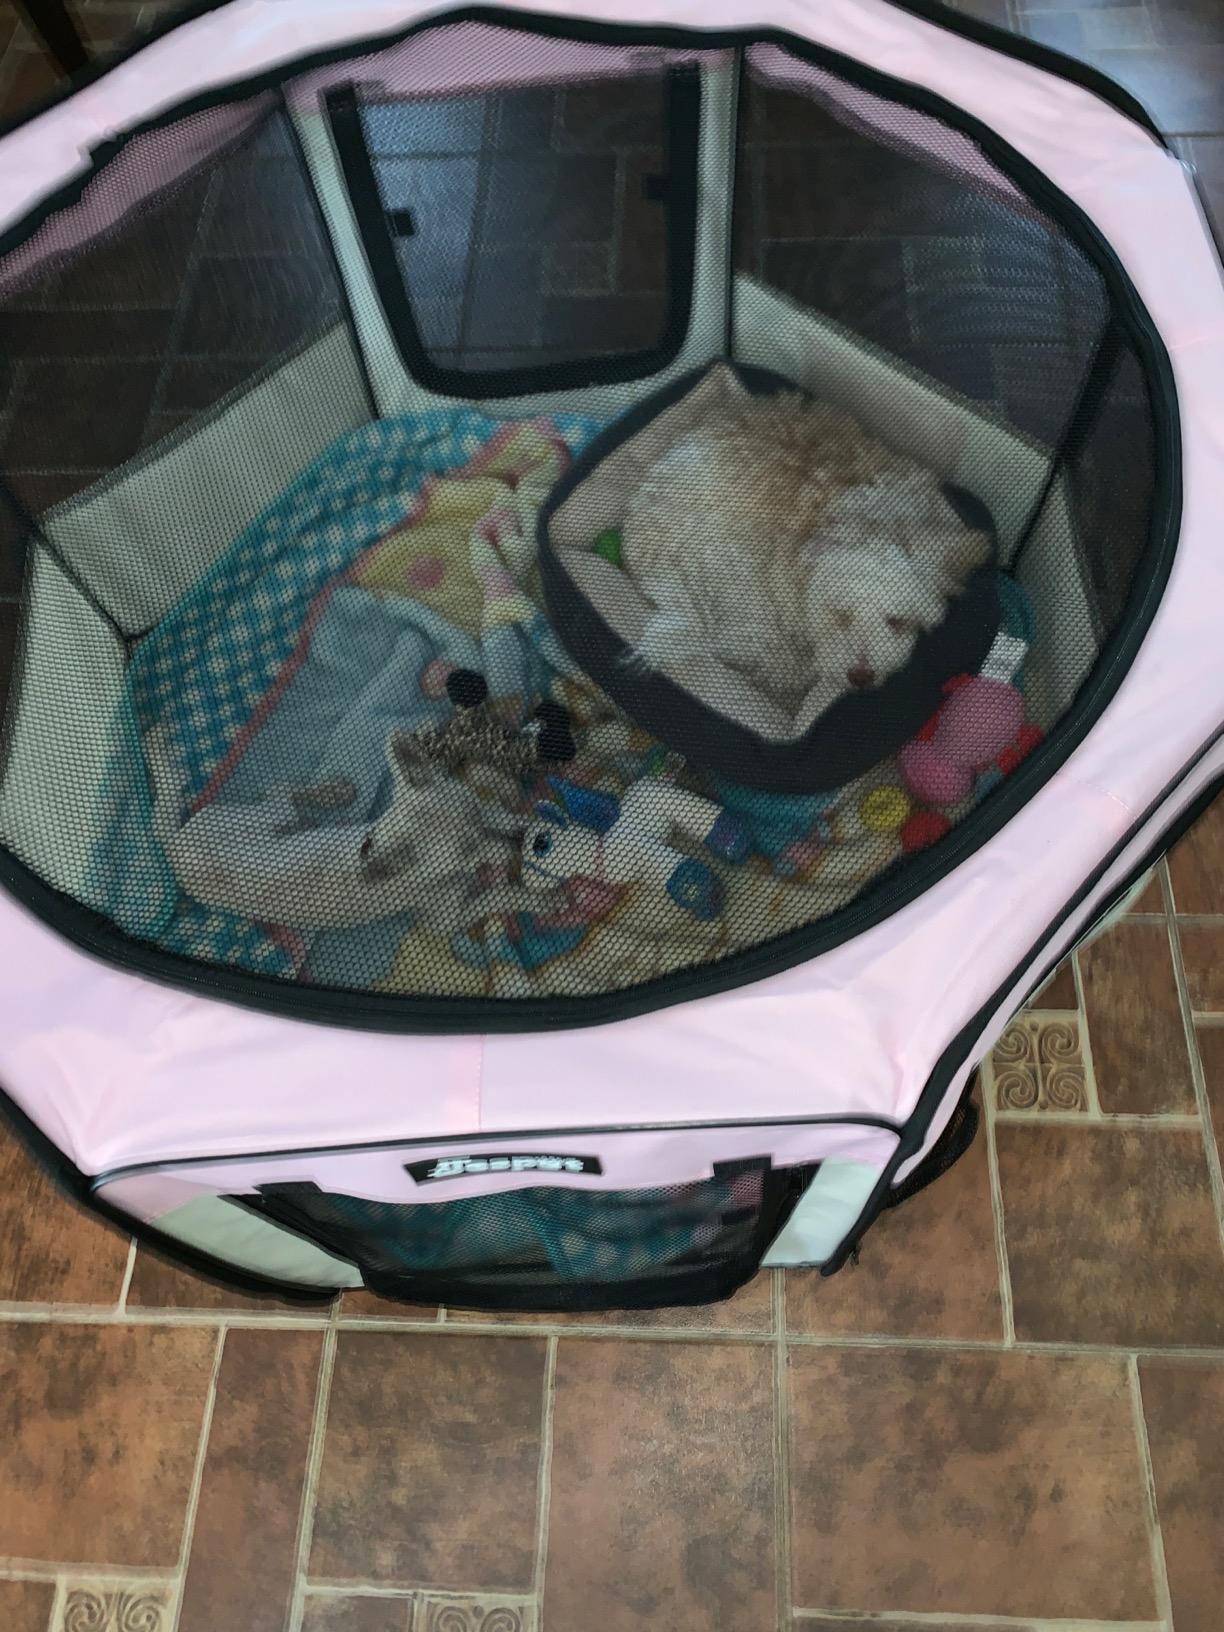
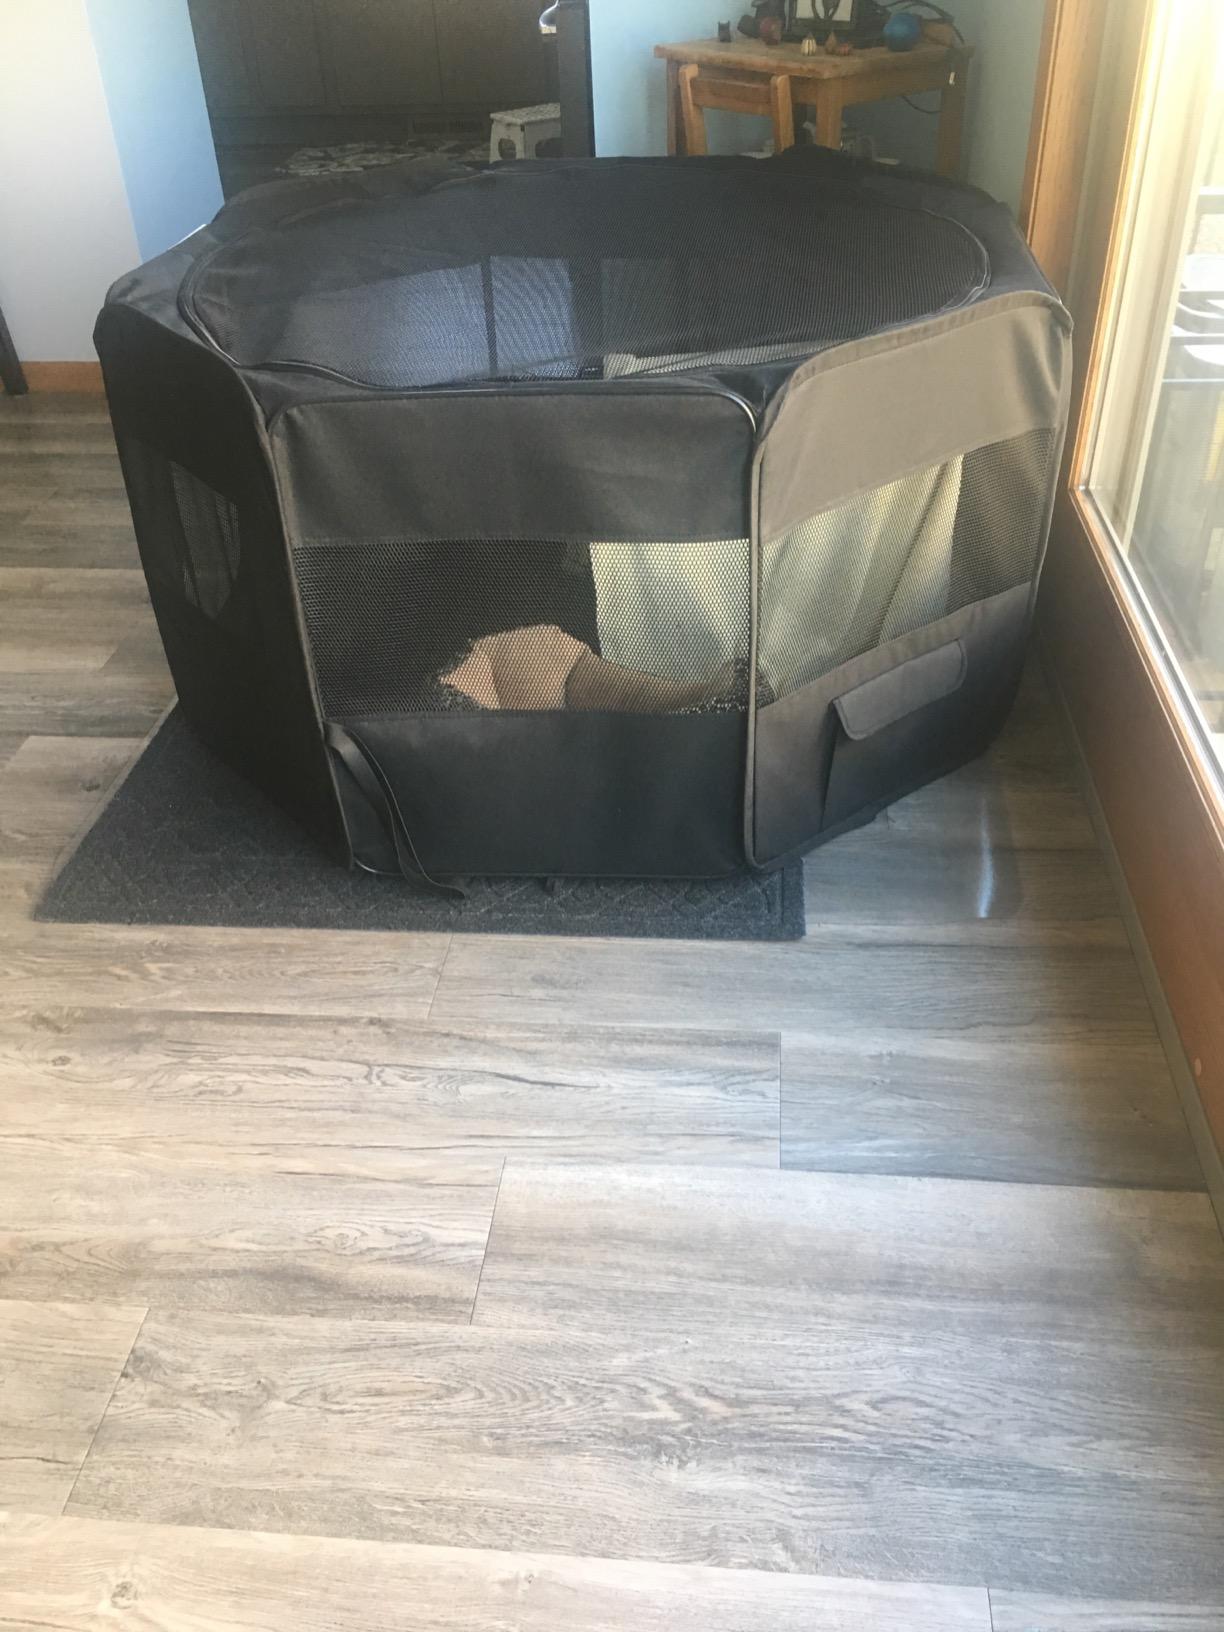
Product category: items_kennel
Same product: no